Isan

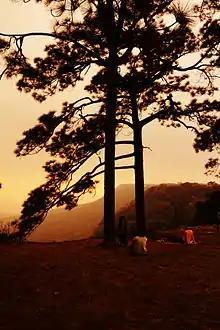
Phu Kra Dung is a well-known tourist destination in Isan.

Isan is roughly coterminous with the Khorat Plateau, which tilts gently from its northwestern corner, where it is about above sea level, to the southeast, where the elevation is only about . Except for a few hills in the northeastern corner, the region is primarily gently undulating land, most of it varying in elevation from , tilting from the Phetchabun Mountains in the west down to the Mekong River. The plateau consists of two plains: the southern Khorat plain is drained by the Mun and Chi rivers, while the northern Sakon Nakhon plain is drained by the Loei and Songkhram rivers. The two plains are separated by the Phu Phan Mountains. The soil is mostly sandy, with substantial salt deposits.